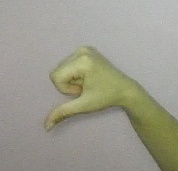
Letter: waw